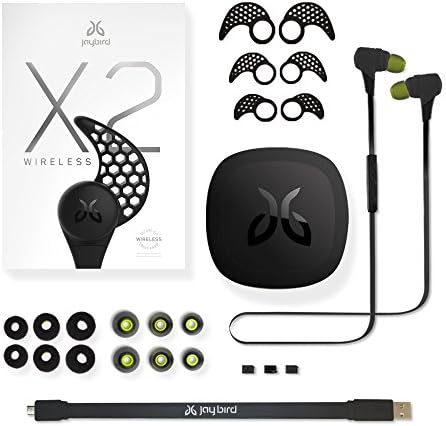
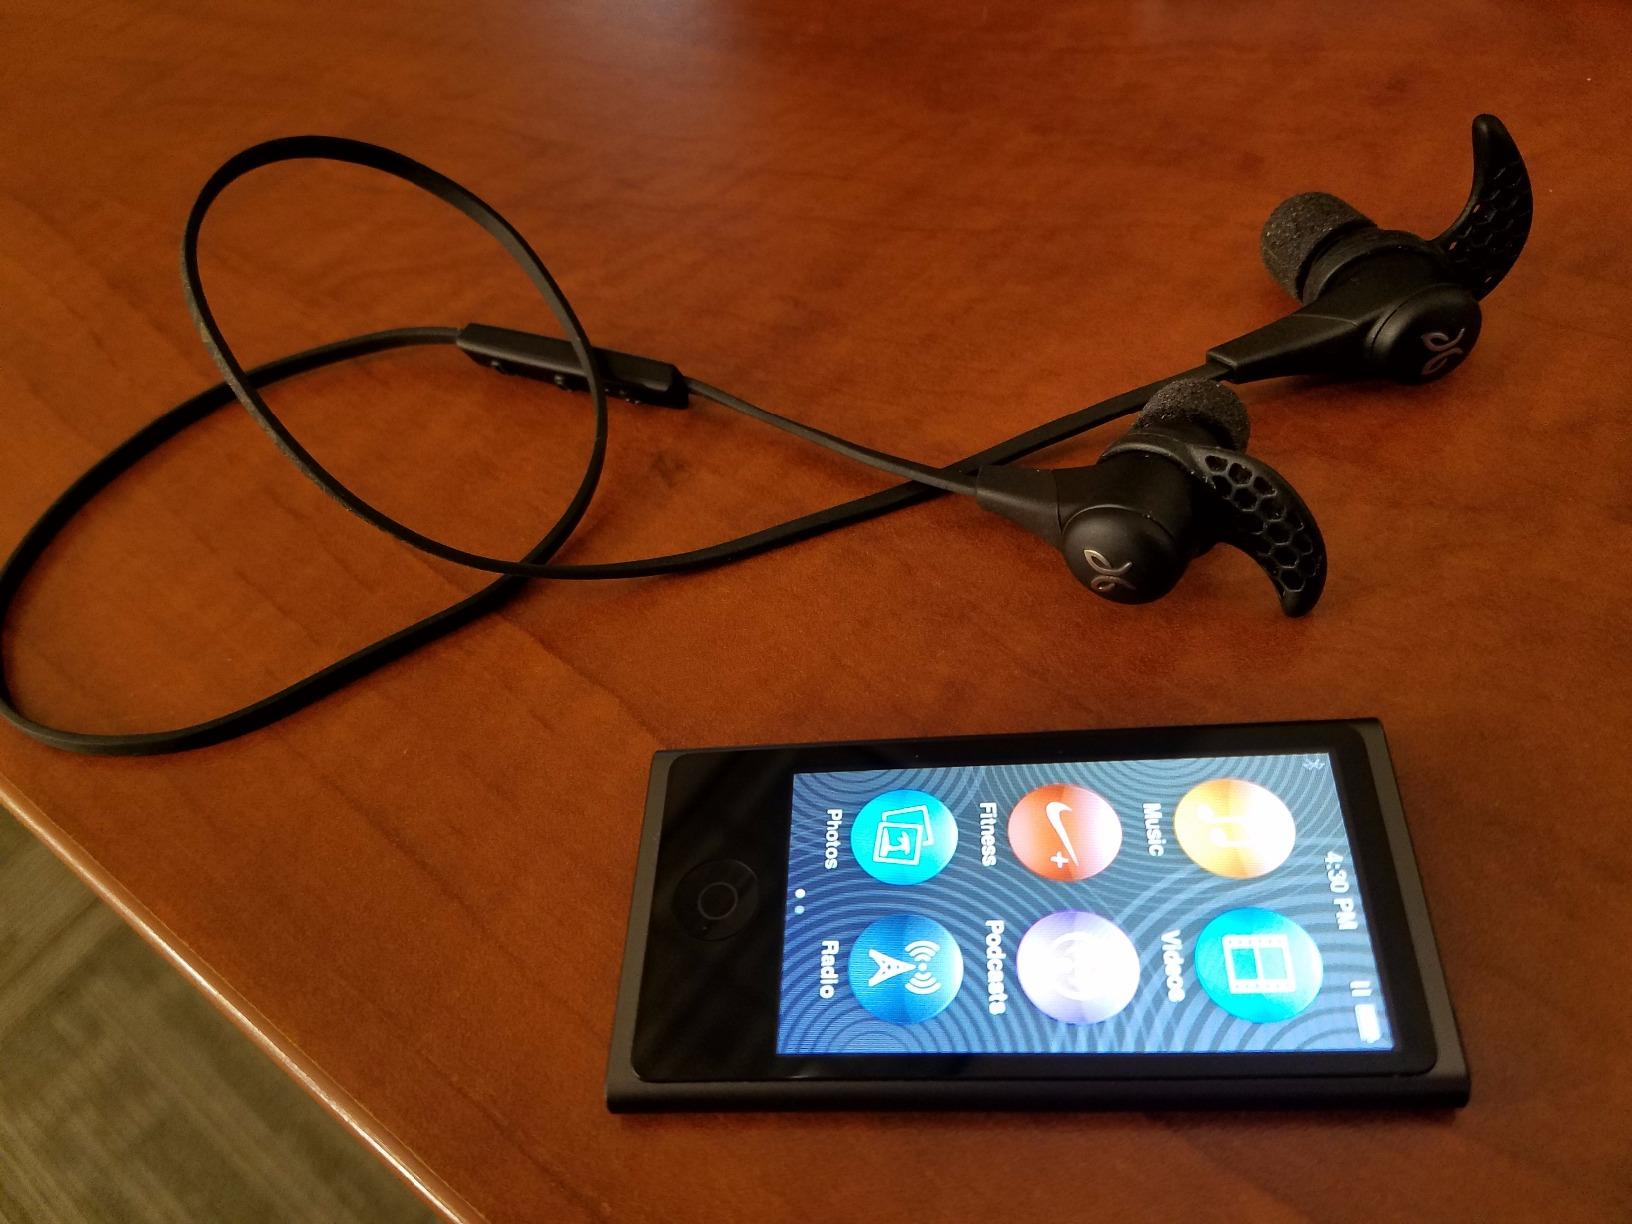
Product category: headphones
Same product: yes